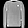
Label: Pullover